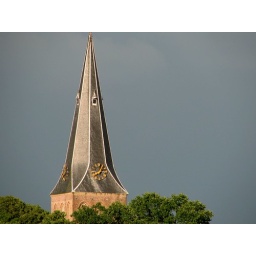
A walk around in the village with the camera. (The tower of the church is the highest of the provence) (Drenthe).